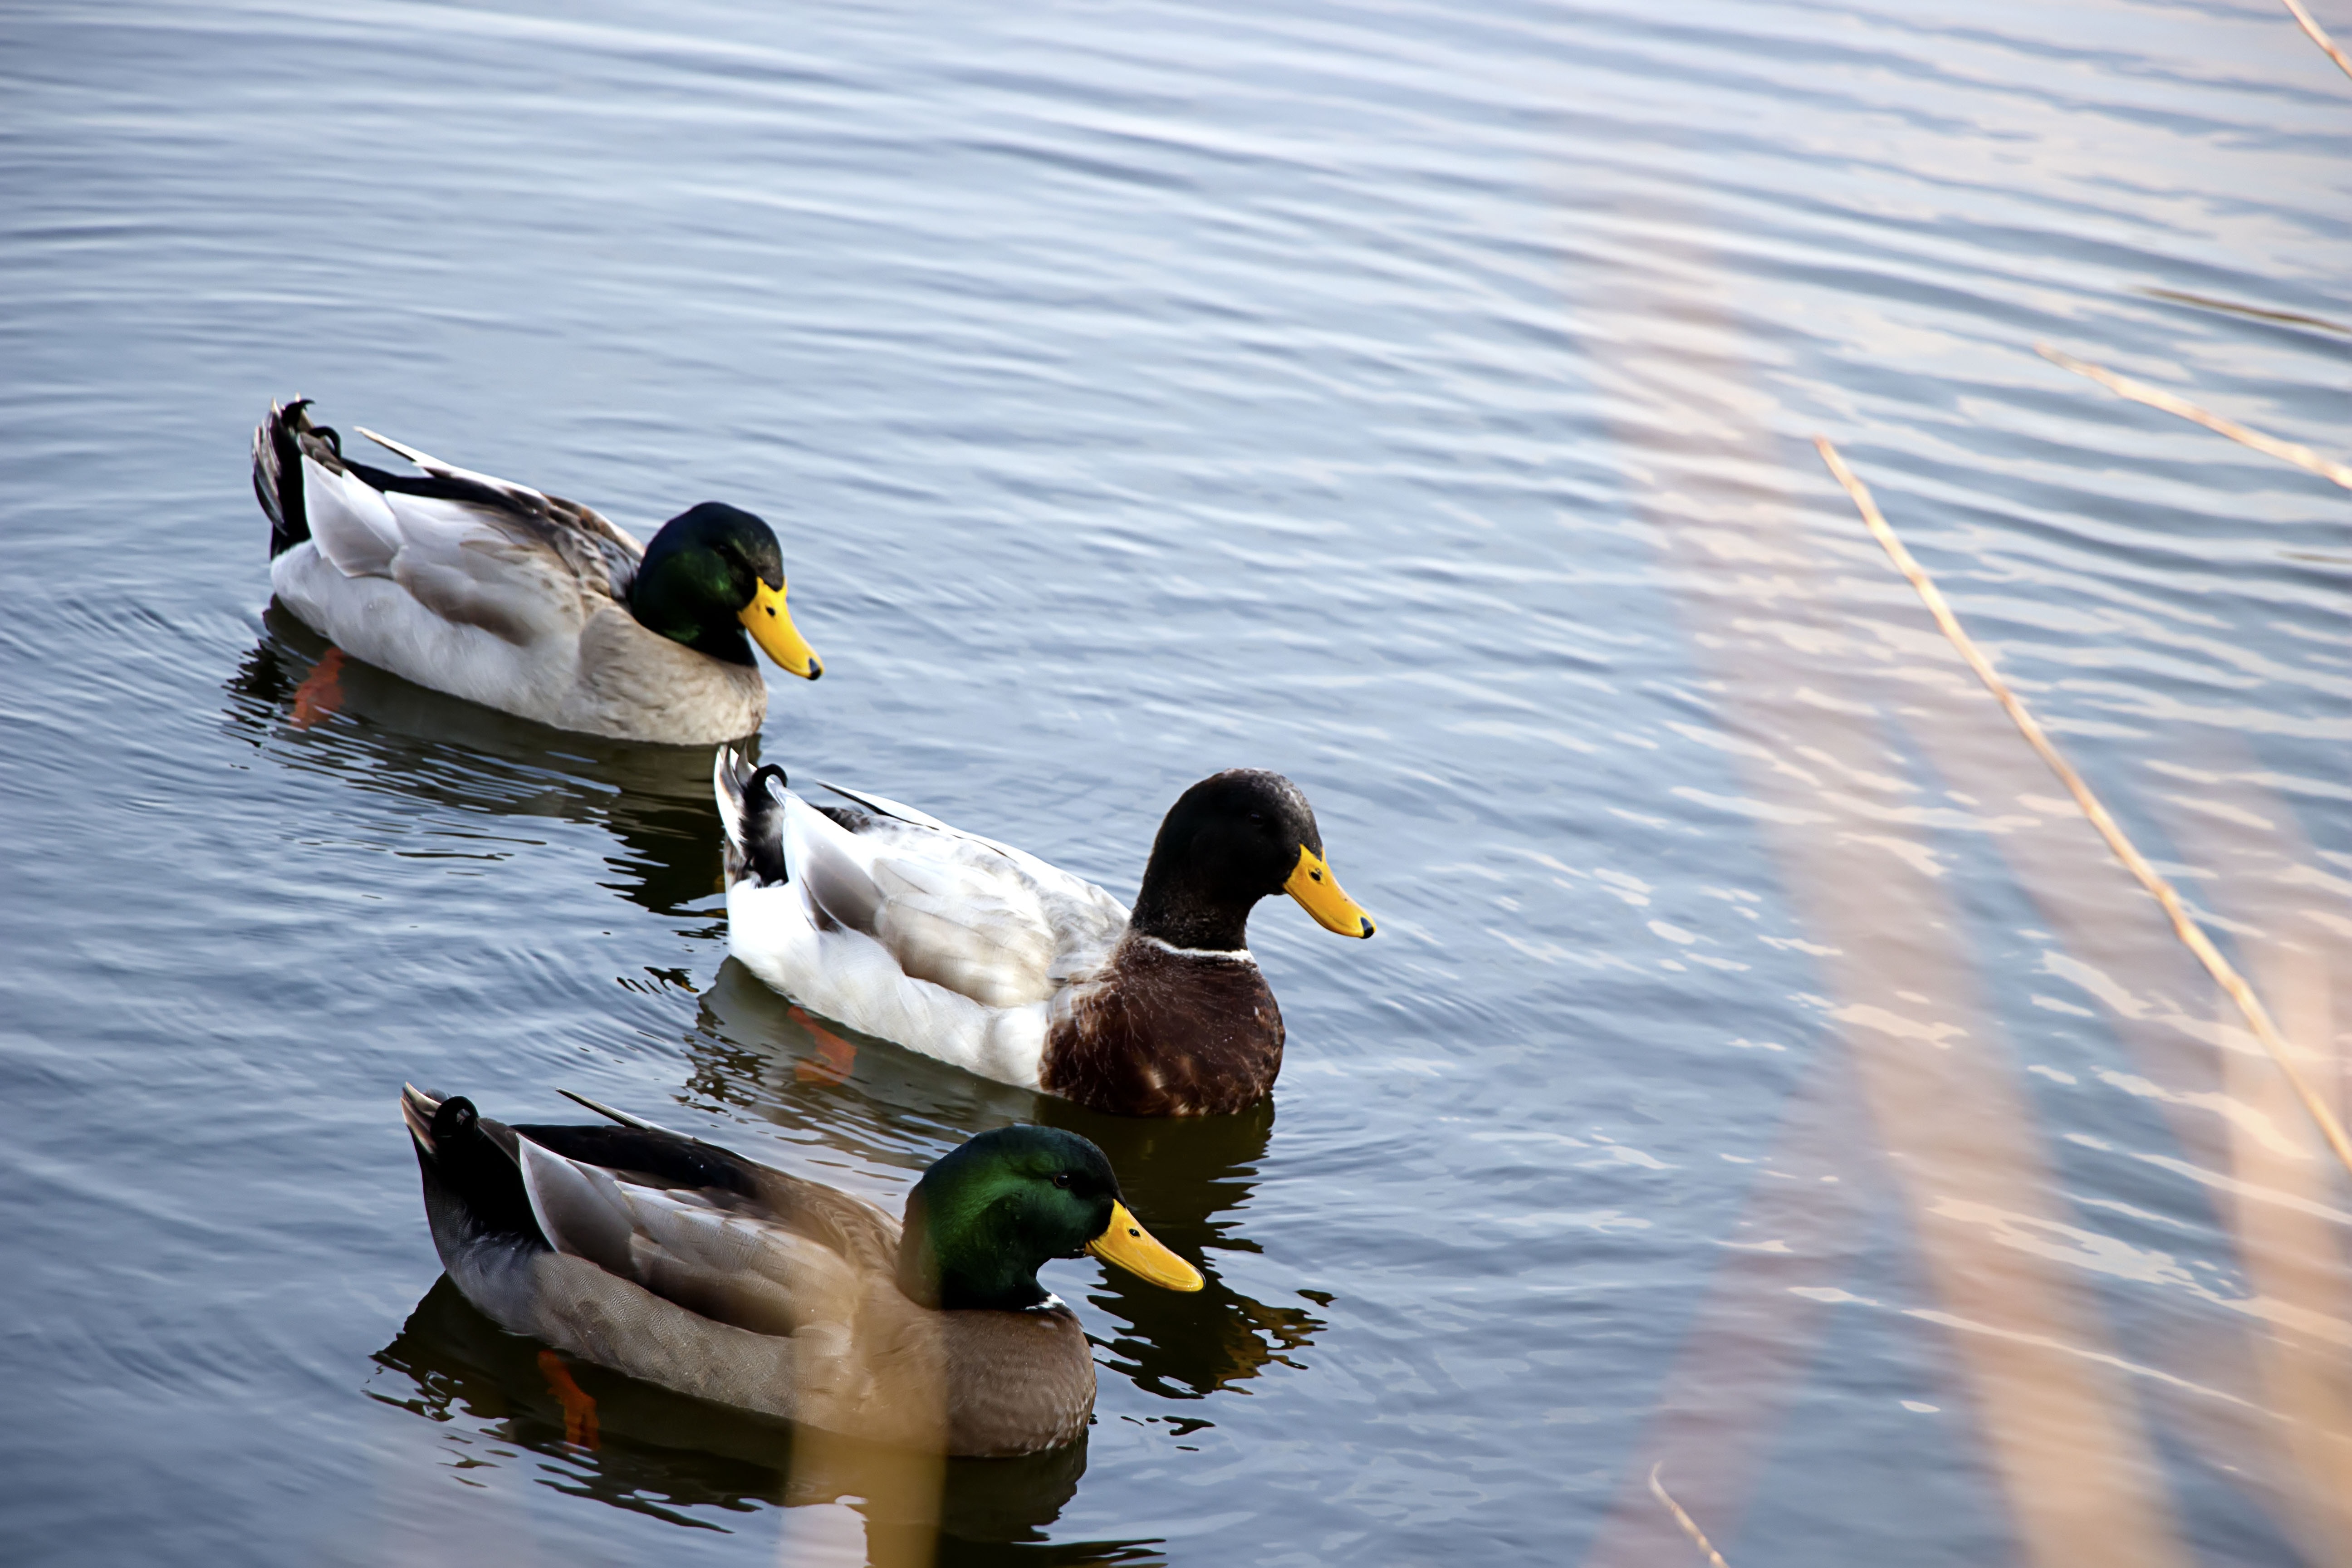
landscape, water, nature, bird, wing, light, wave, river, wildlife, love, reflection, fauna, life, family, duck, vertebrate, reflections, waterfowl, water bird, mallard, meaning, ducks geese and swans, seaduck